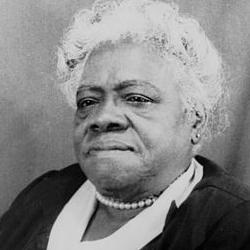
Age: 73